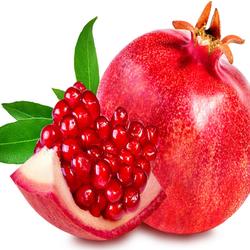
Label: Pomegranate